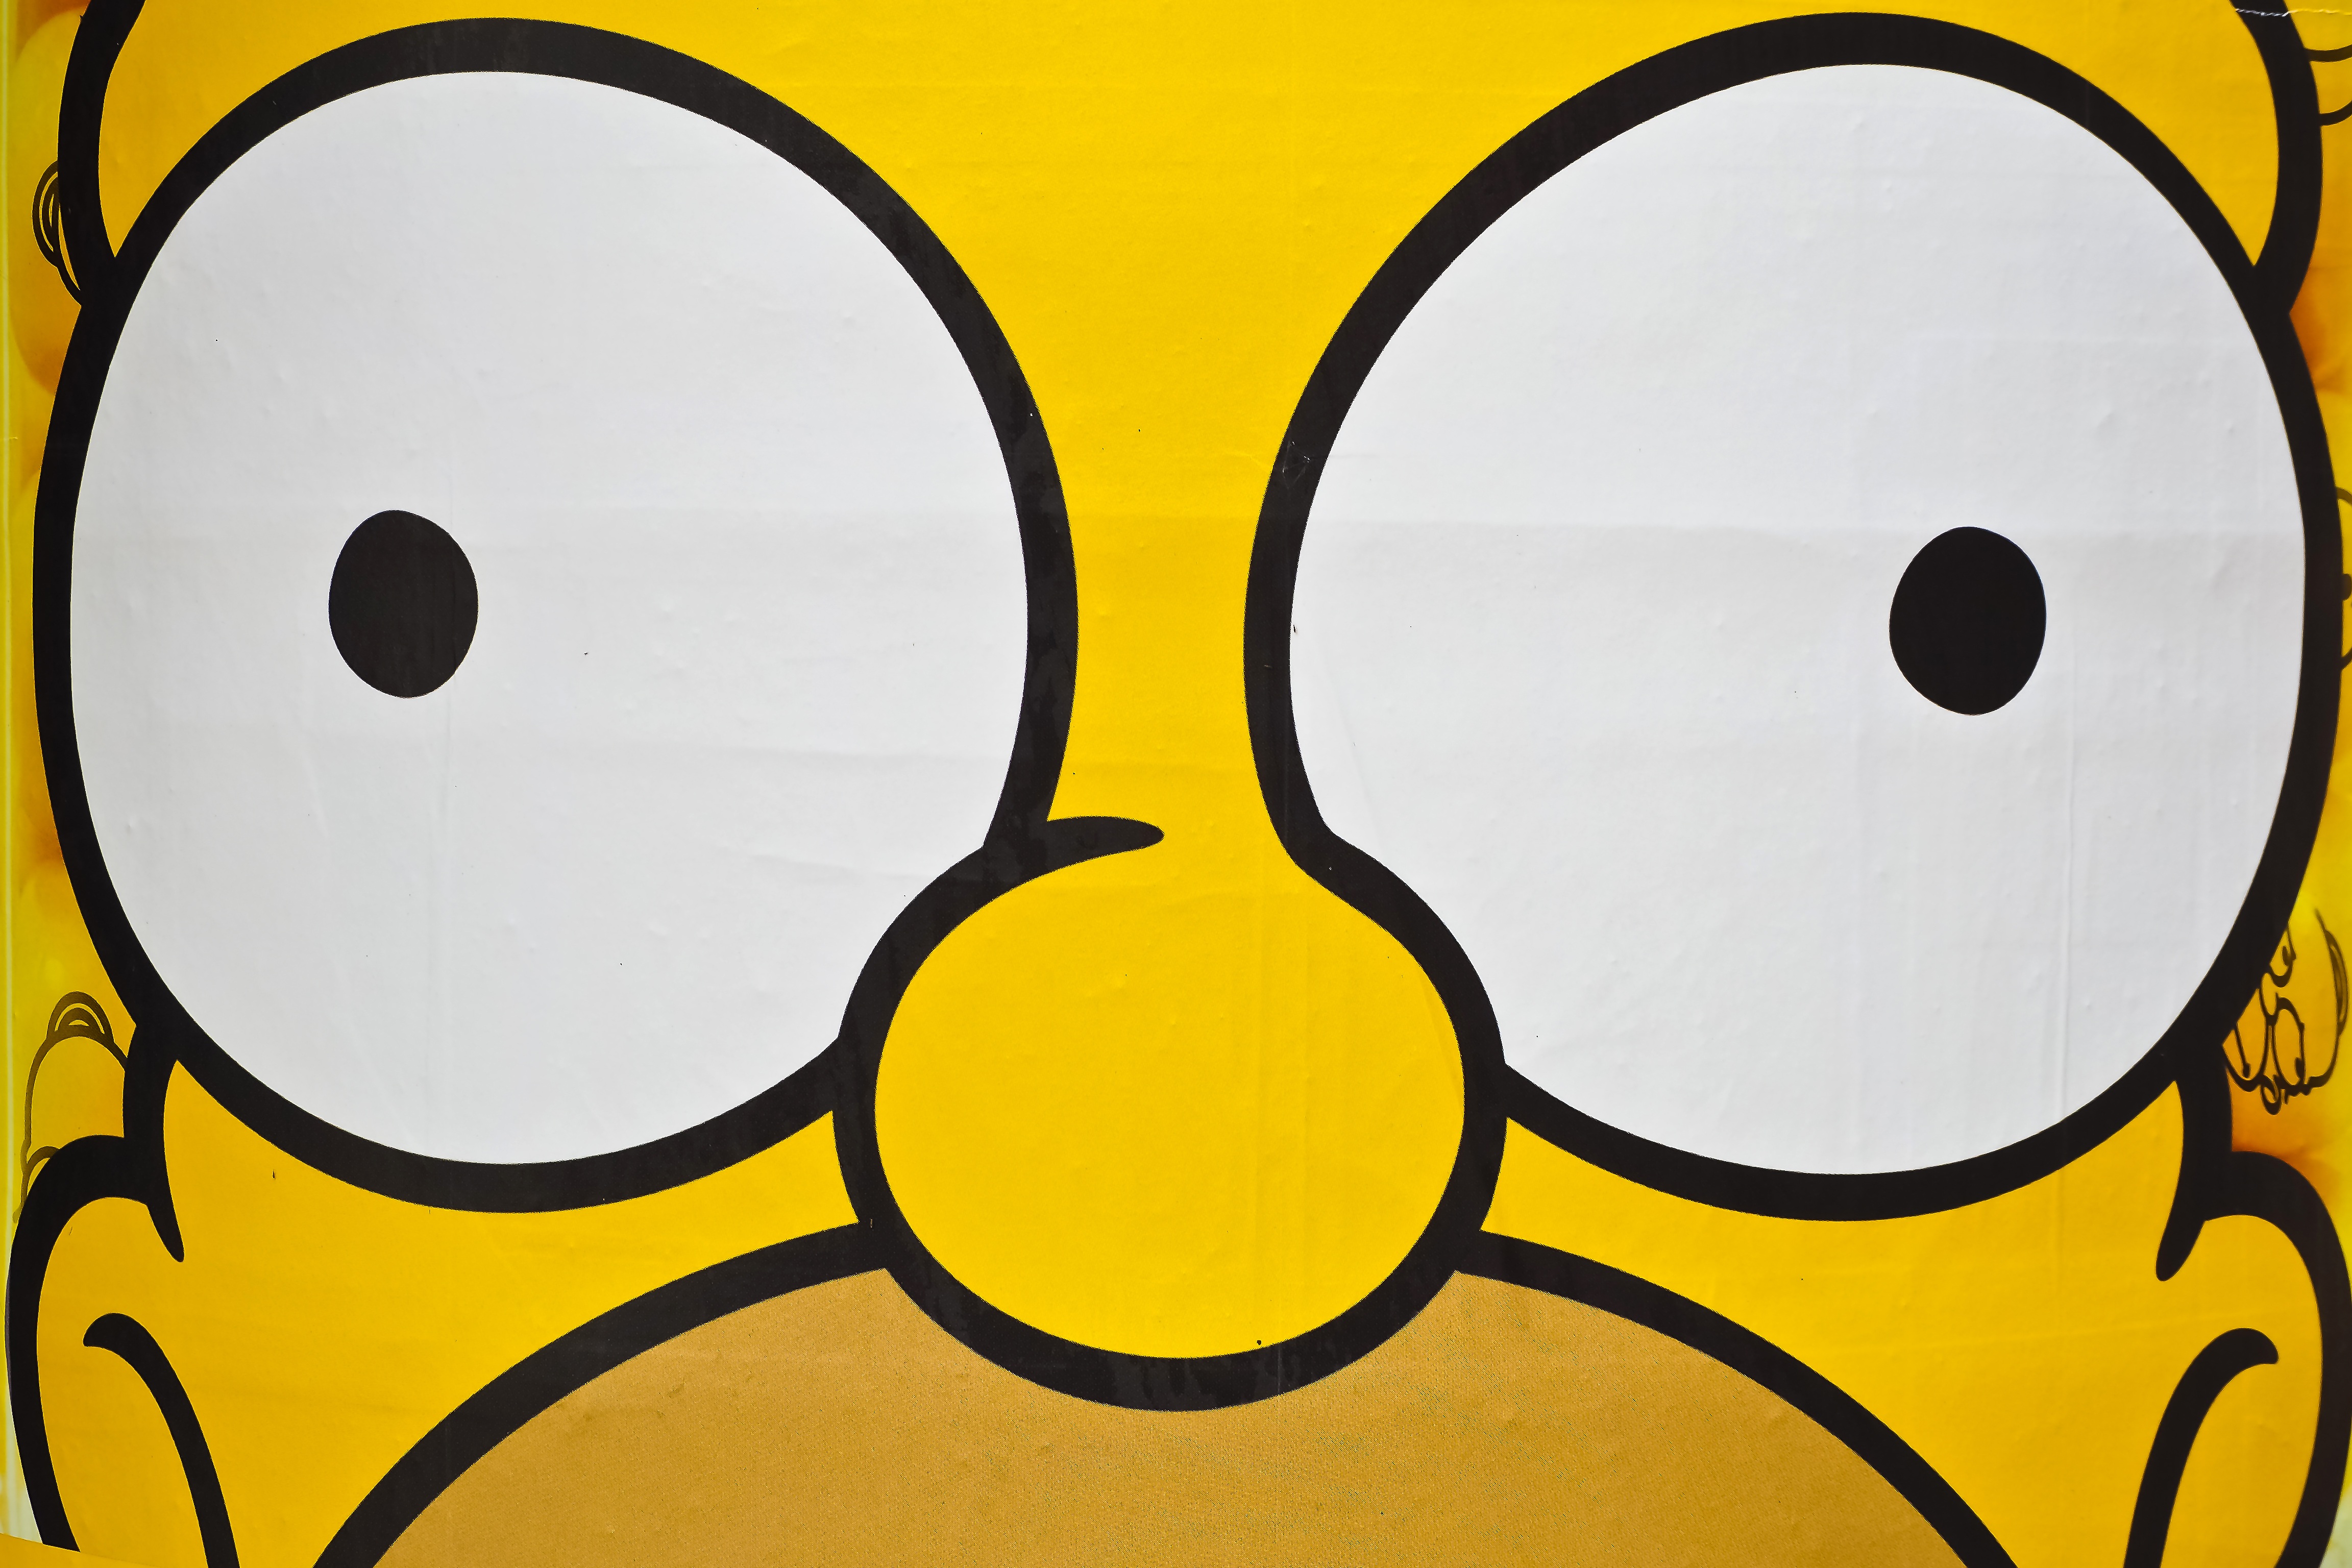
creative, number, city, urban, advertising, line, color, show, colorful, yellow, circle, fig, font, eyes, art, creativity, illustration, design, glasses, public, graphic, poster, shape, cartoon, smiley, cult, plakatwerbung, product advertising, advertising pillar, advertising space, cartoon character, homer simson, poster advertising, announcement, modern art, graphically